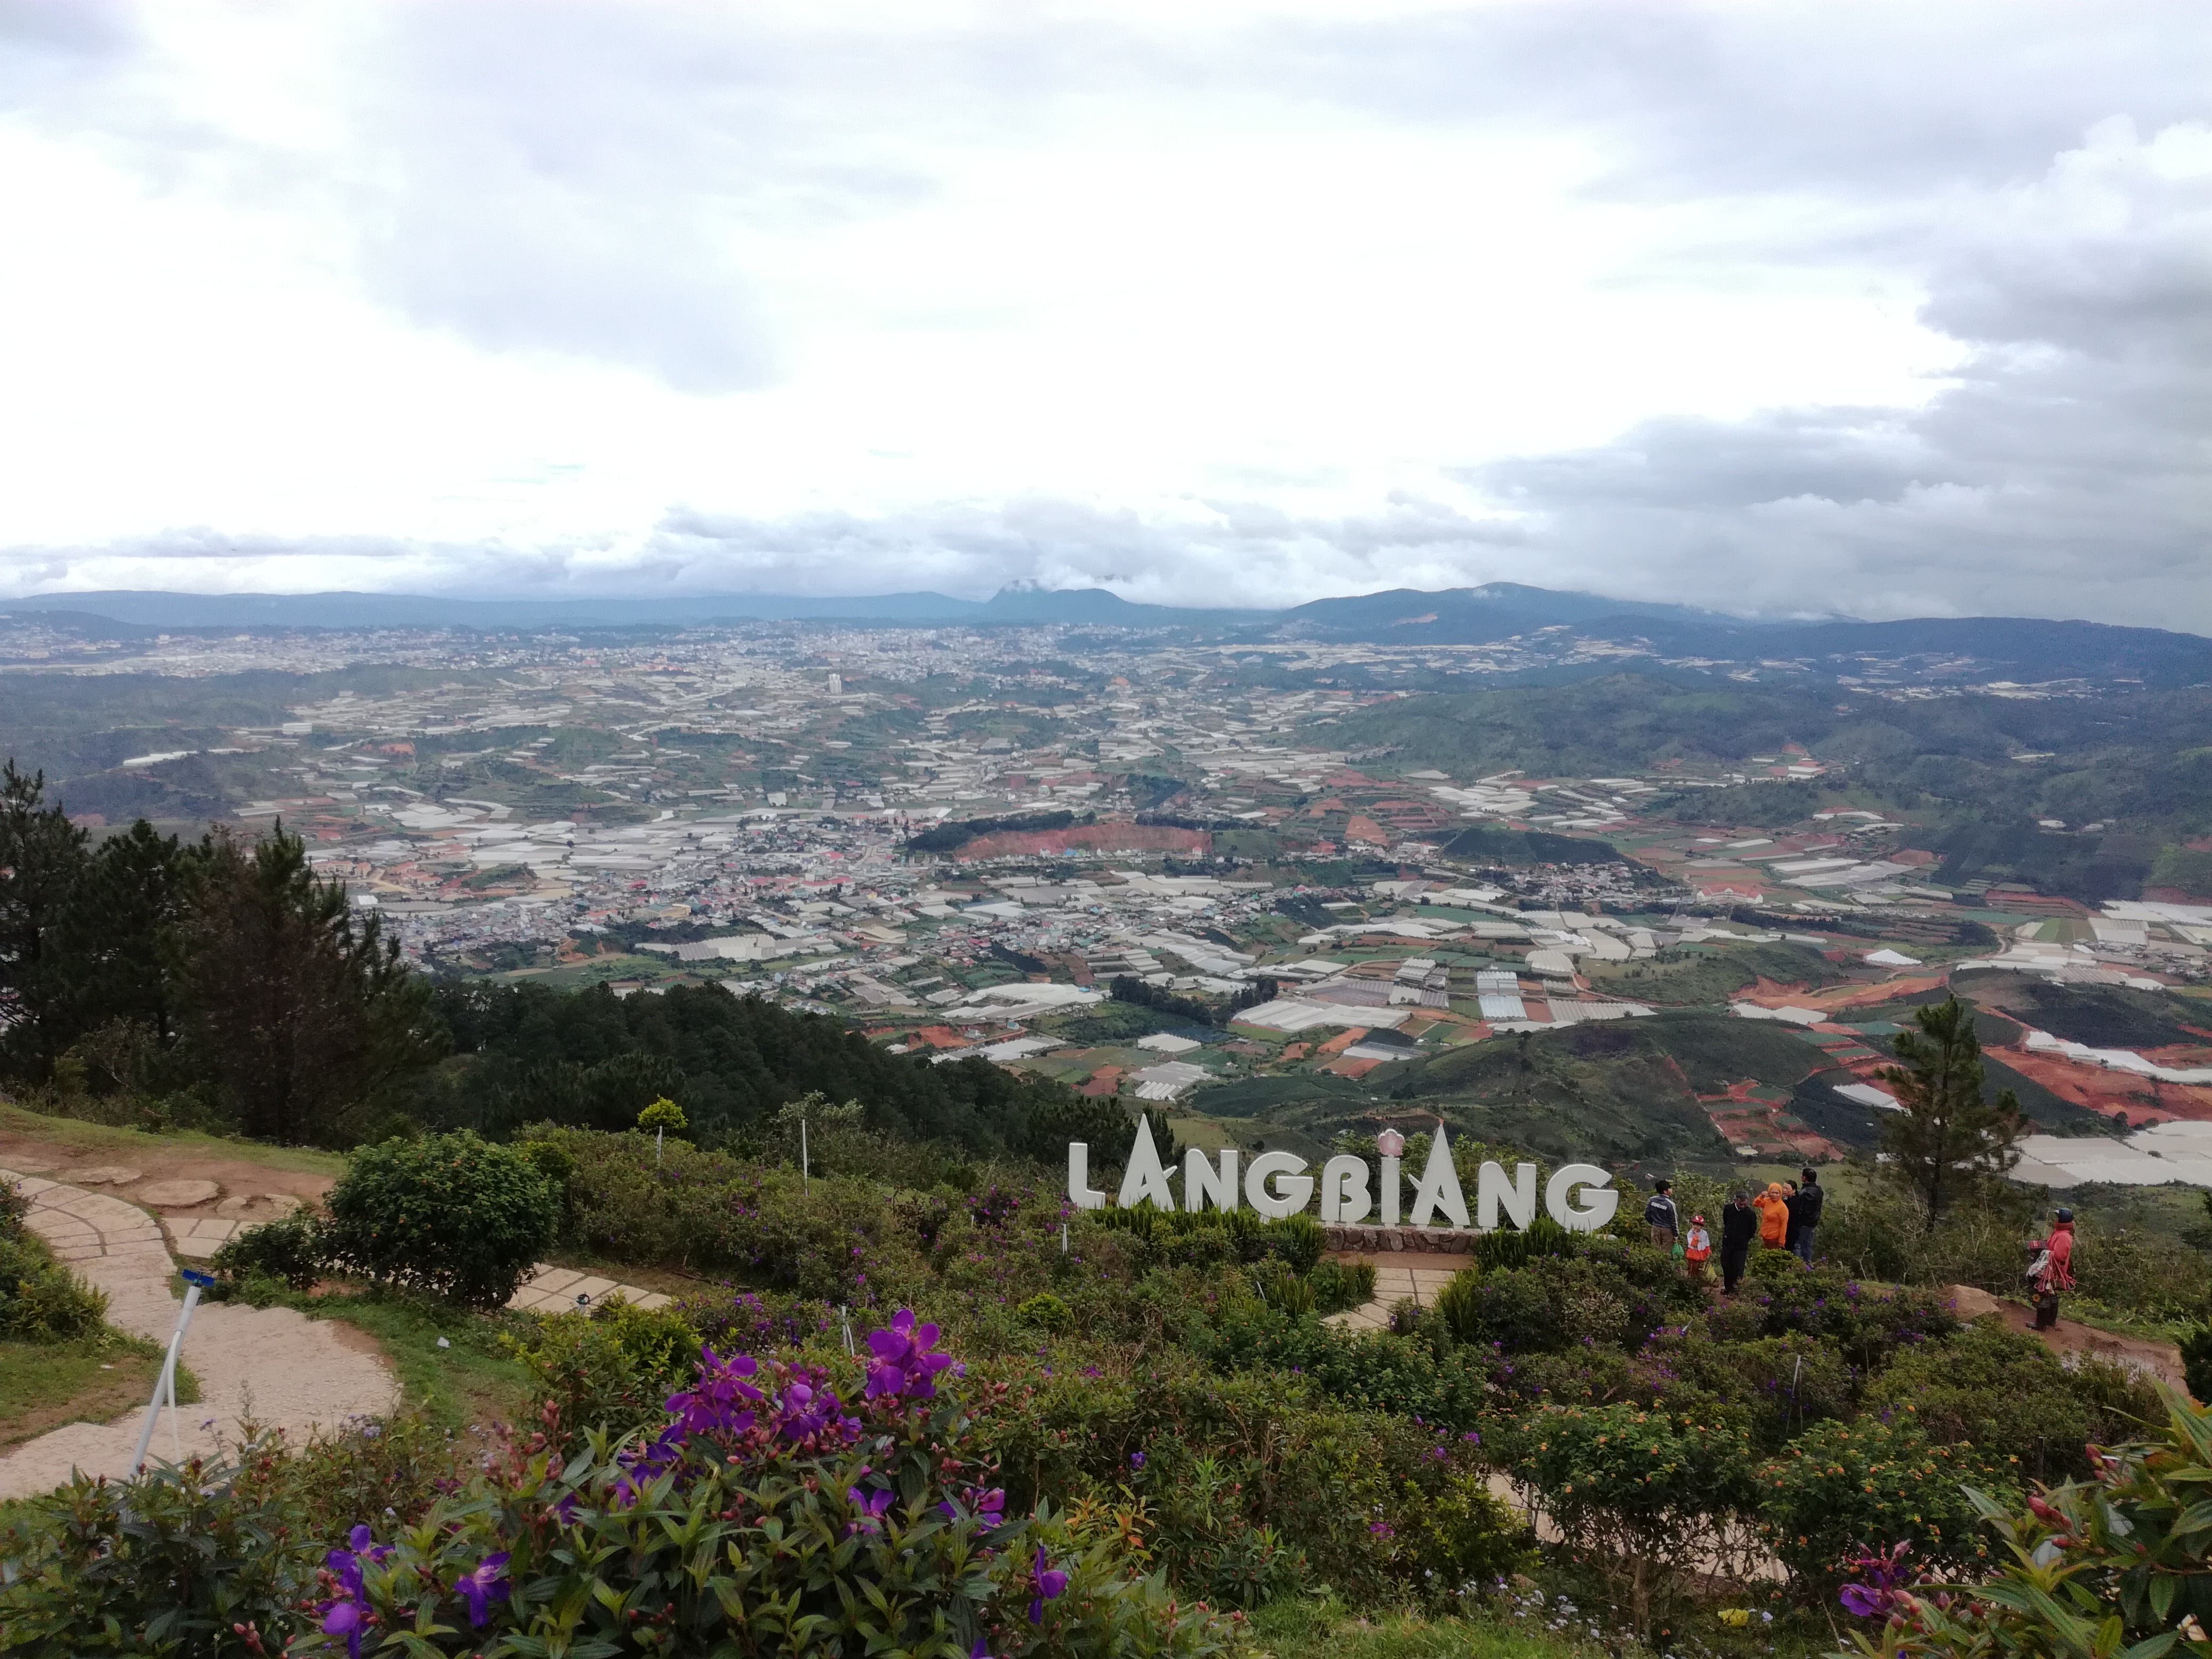
user: text: Chữ 'LANG BIANG' trong ảnh có màu gì?
assistant: text: Trắng

user: text: Trong bức ảnh có bao nhiêu người đang đứng gần biển hiệu 'LANG BIANG'?
assistant: text: Sáu

user: text: Biển hiệu lớn trong ảnh đề tên địa danh nào?
assistant: text: Lang Biang

user: text: Truyền thuyết về tình yêu đôi lứa của dân tộc nào được kể tại địa danh Lang Biang?
assistant: text: Dân tộc K'Ho

user: text: Thành phố nào xuất hiện trong khung cảnh rộng lớn nhìn từ Lang Biang, và hình thức nông nghiệp nổi bật ở đó là gì?
assistant: text: Thành phố Đà Lạt; Nông nghiệp nhà kính (trồng rau, hoa)